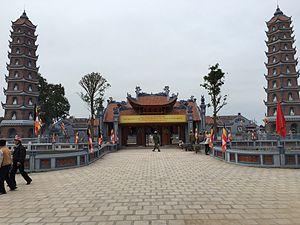
Le district de Lệ Thủy est un district du Viêt Nam situé dans la province de Quảng Bình, région de la Côte centrale du Nord, au Viêt Nam. Il est limité à l'est par la Mer de Chine méridionale et à l'ouest par le Laos. Sa superficie est de 1 420,52 km², et sa population est de 140 804 personnes.
La province de Quảng Bình est une province de la région de la côte centrale du Nord du Việt Nam.
La Pagode Hoang Phuc est un temple bouddhiste de Mỹ Thủy, district de Lệ Thủy, province de Quảng Bình, Viêtnam. Ce complexe est composé d'un ancien temple et d'un nouveau temple en cours de construction. Le temple a été construit en XIIIᵉ siècle. Il a été reconstruit plusieurs fois. Le temple a été détruit par une tempête en décembre 1985. La reconstruction a commencé en 2014 et a été achevée le 15 janvier 2016. Le Sangha bouddhiste birman a présenté śarīra de Bouddha à cette pagode le 16 janvier 2016.